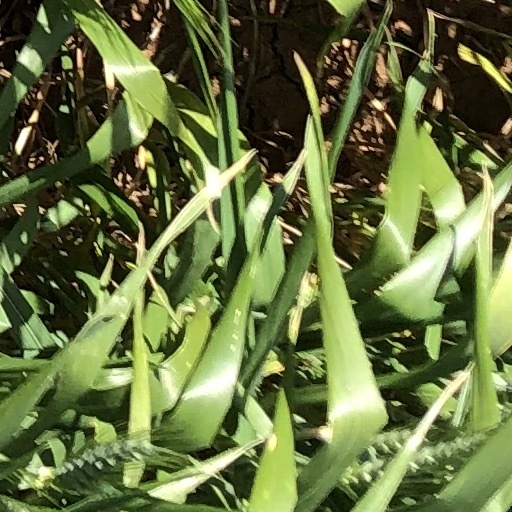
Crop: wheat